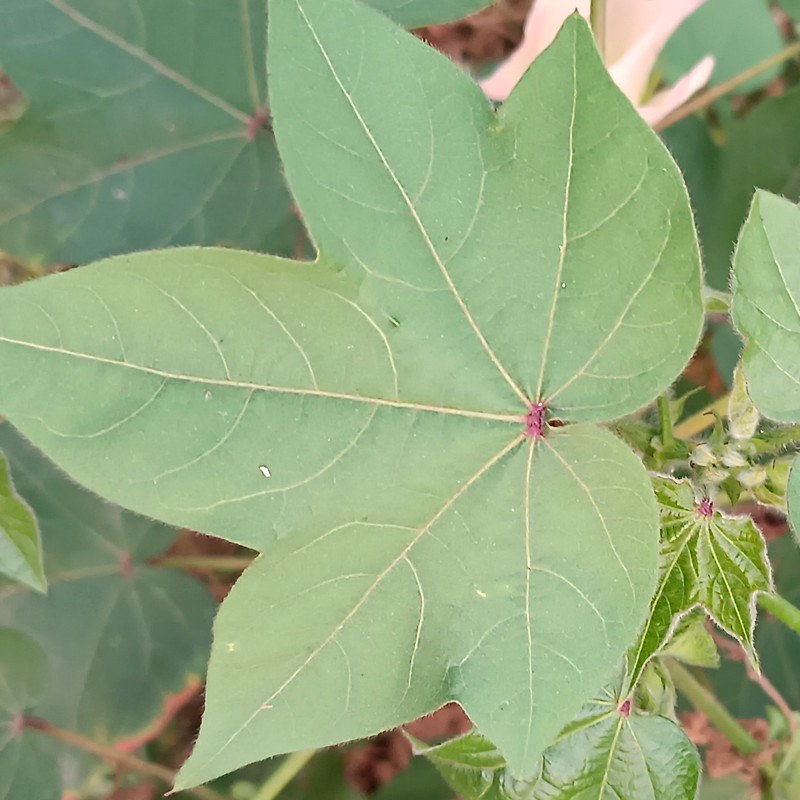
Label: Healthy Leaf